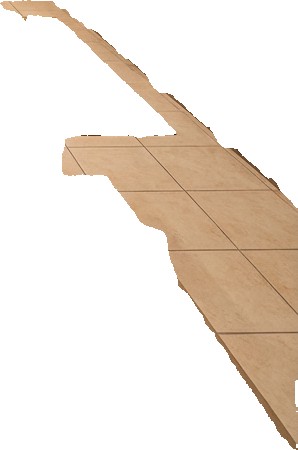
Surface category: floors